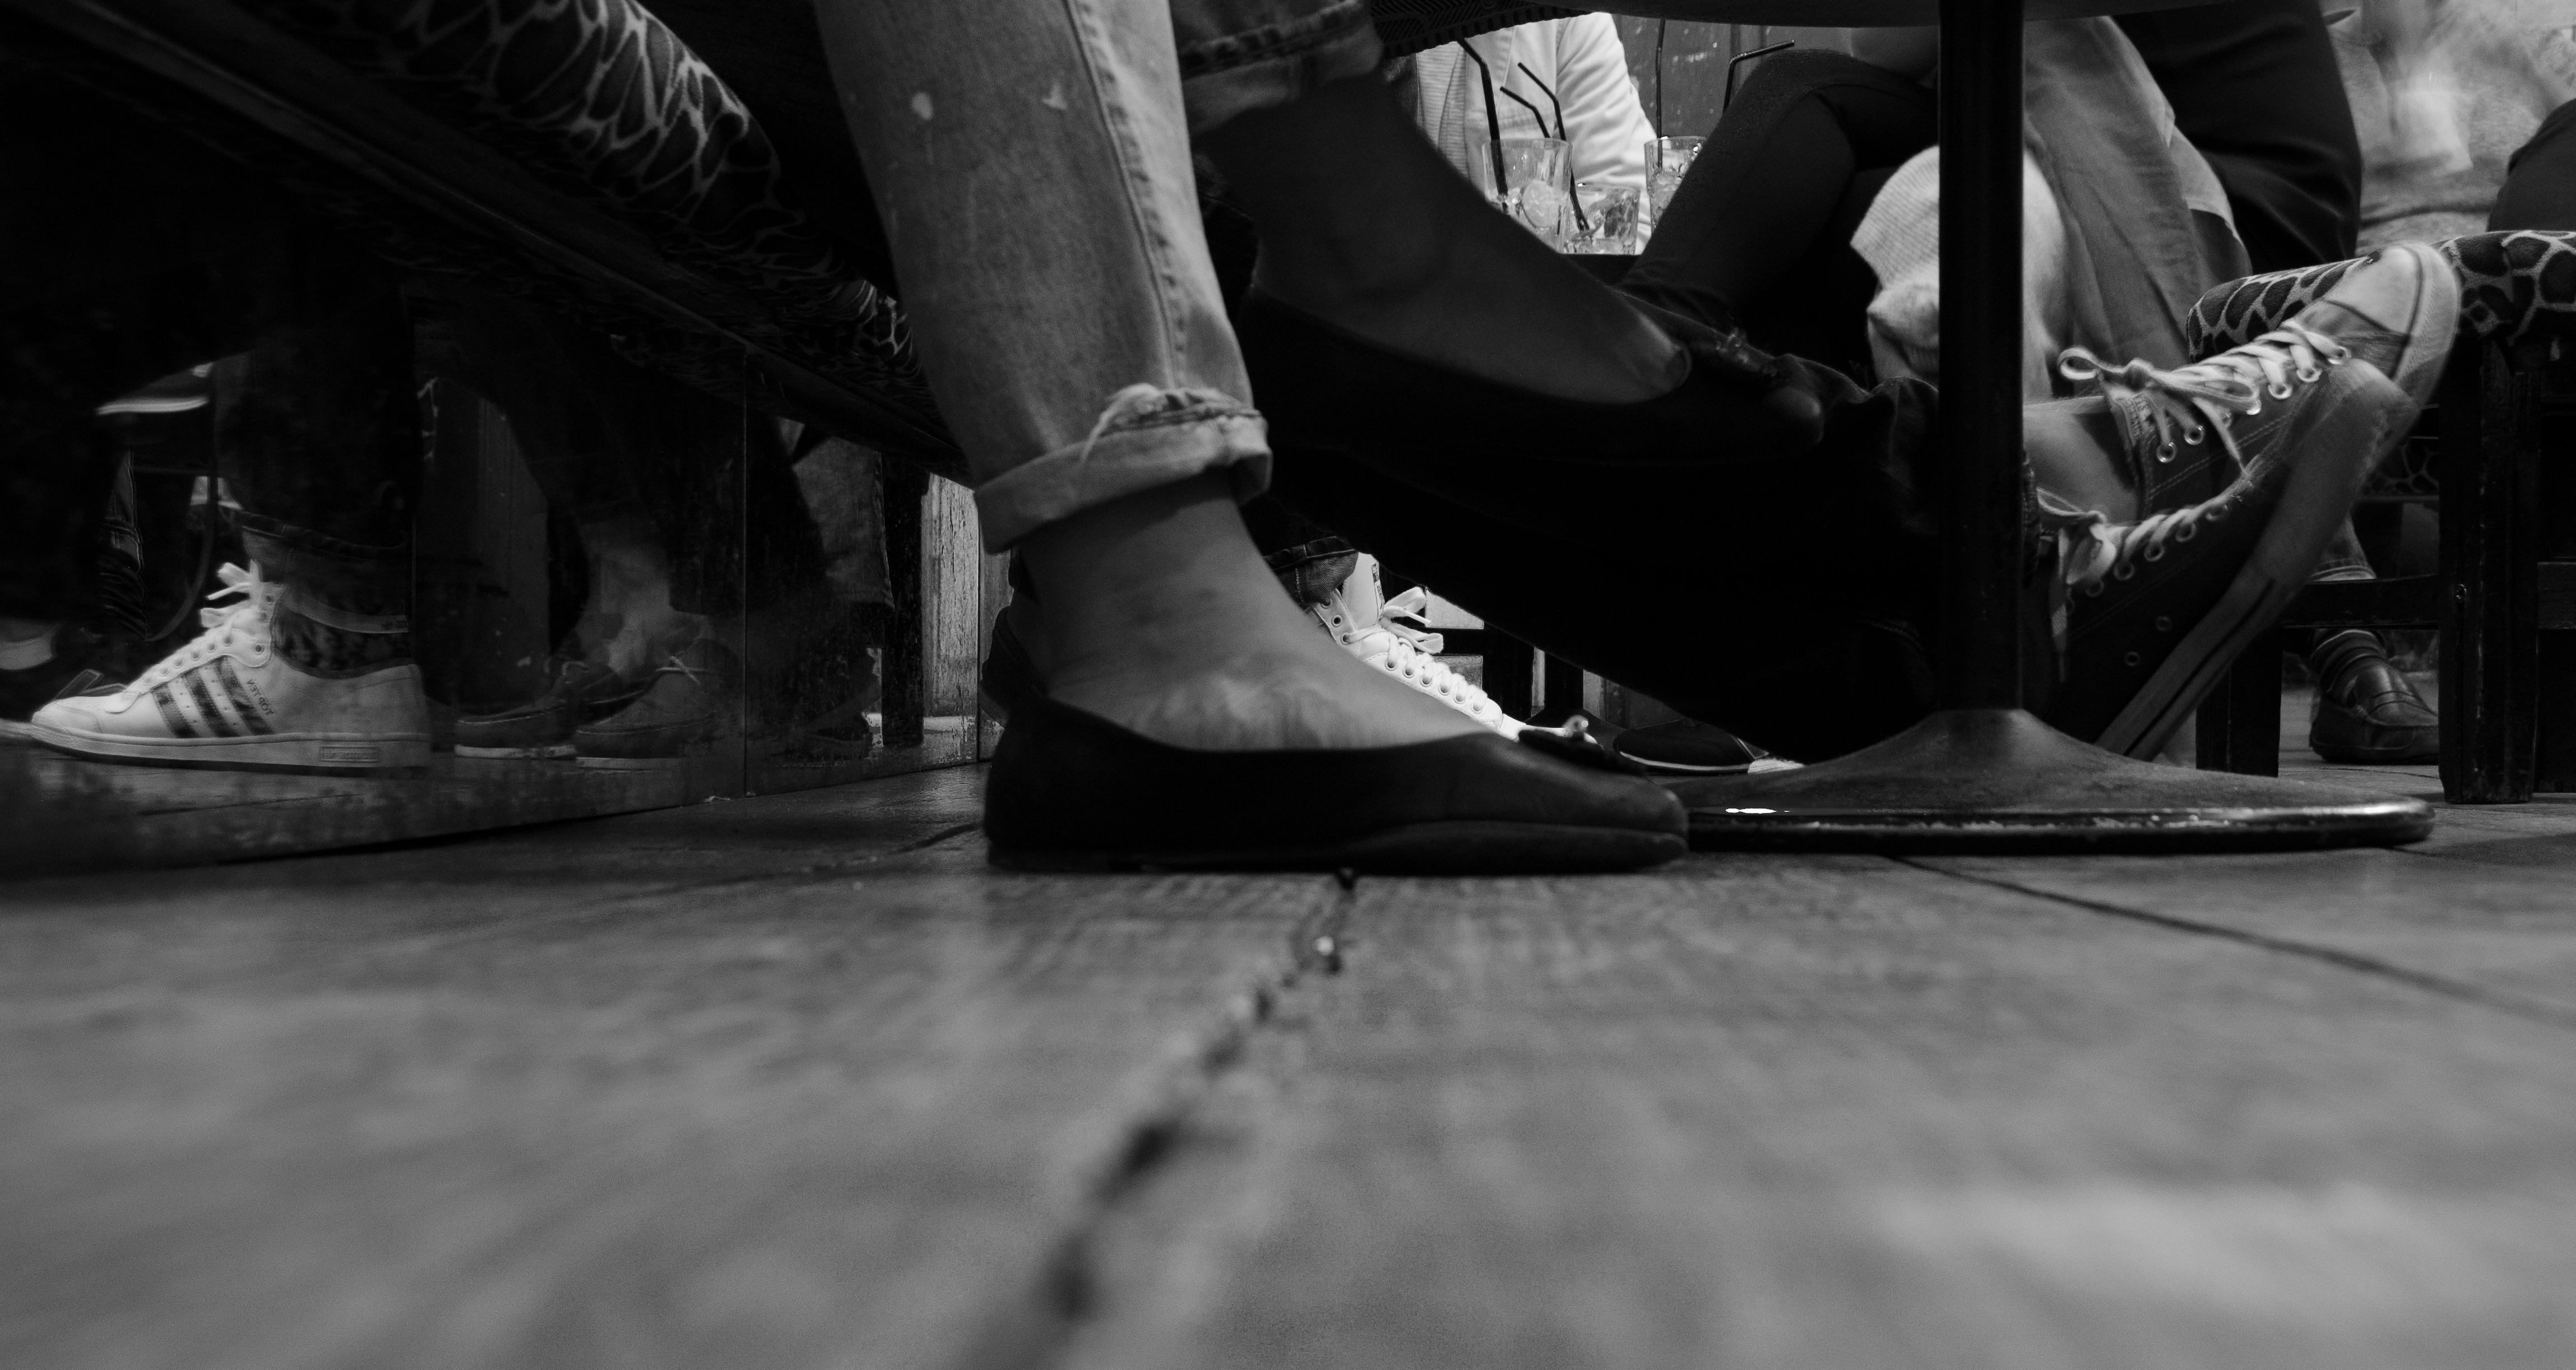
person, black and white, people, woman, white, street, photography, feet, bar, dance, spring, reflection, color, sitting, drink, darkness, fashion, clothing, black, monochrome, modern, alcohol, shoes, infrastructure, footwear, photograph, entertainment, pub, performing arts, monochrome photography, film noir, human positions